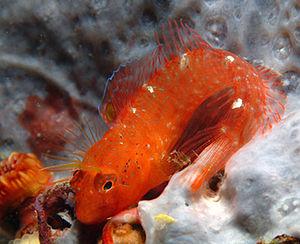
Parablennius zvonimiri est un poisson de la famille des Blenniidae
Voici une liste des espèces de poissons rencontrés dans la mer Méditerranée.